Stefan Jaracz Theatre

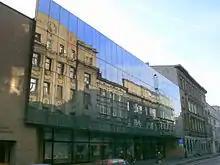
An image of Stefan Jaracz Theatre

The Stefan Jaracz Theatre in Łódź, Poland is the oldest theatre in the region. It is a repertory theatre subordinate to the Marshall Office of the Łódź Voivodeship. During the years 1888-1949 (when the theatre chose Stefan Jaracz as its patron) it was known as the Polish Theatre and the City Theatre.